London Underground diesel locomotives

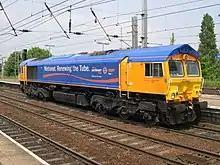
A class 66 in Metronet livery

Metronet contracted five newly built Class 66 locomotives from GB Railfreight in order to speed up track replacement works on the London Underground network. They were first used in August 2006, pulling engineering trains consisting of wagons and high-output track laying equipment nearly long. The locomotives are capable of hauling consists with a maximum length of , thus reducing from 30 to 8 the number of trains needed to supply materials to relay a typical weekend possession of track, and as a consequence increasing the amount of track that can be renewed. One disadvantage of the heavier locomotives is that bridges on the District line needed to be strengthened to carry the extra weight. While working on the network, they are restricted to a maximum speed of , since they are not fitted with tripcocks, and the signalling infrastructure is only designed to cope with trains having a maximum length of .